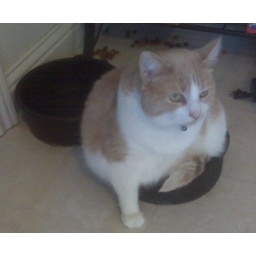
Will in water bowl